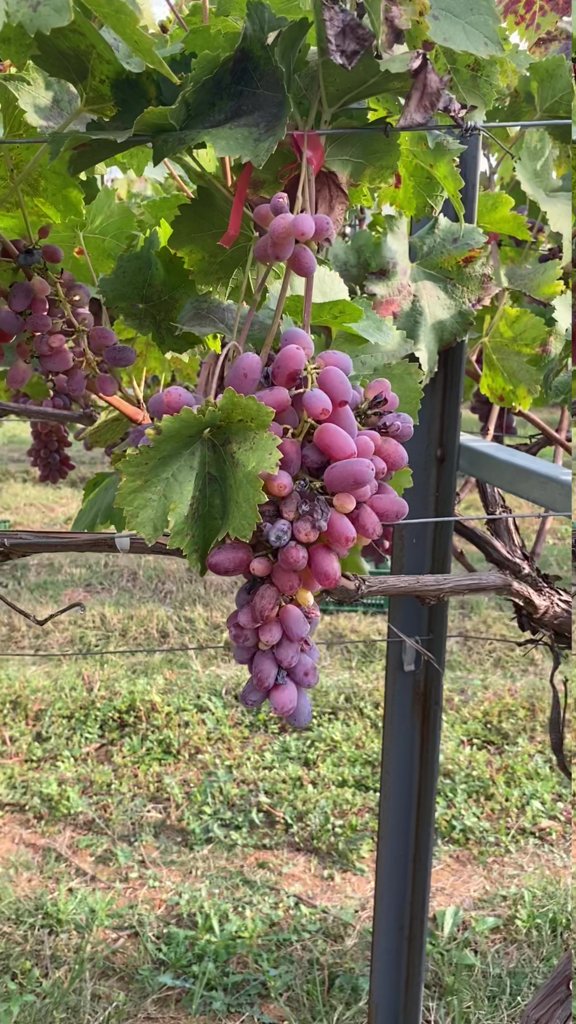
Berries visible: 169
Grape clusters: 4